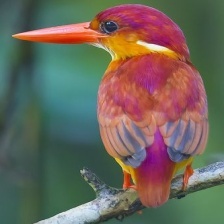
Species: RUFOUS KINGFISHER
Scientific name: CHLOROCERYLE INDA